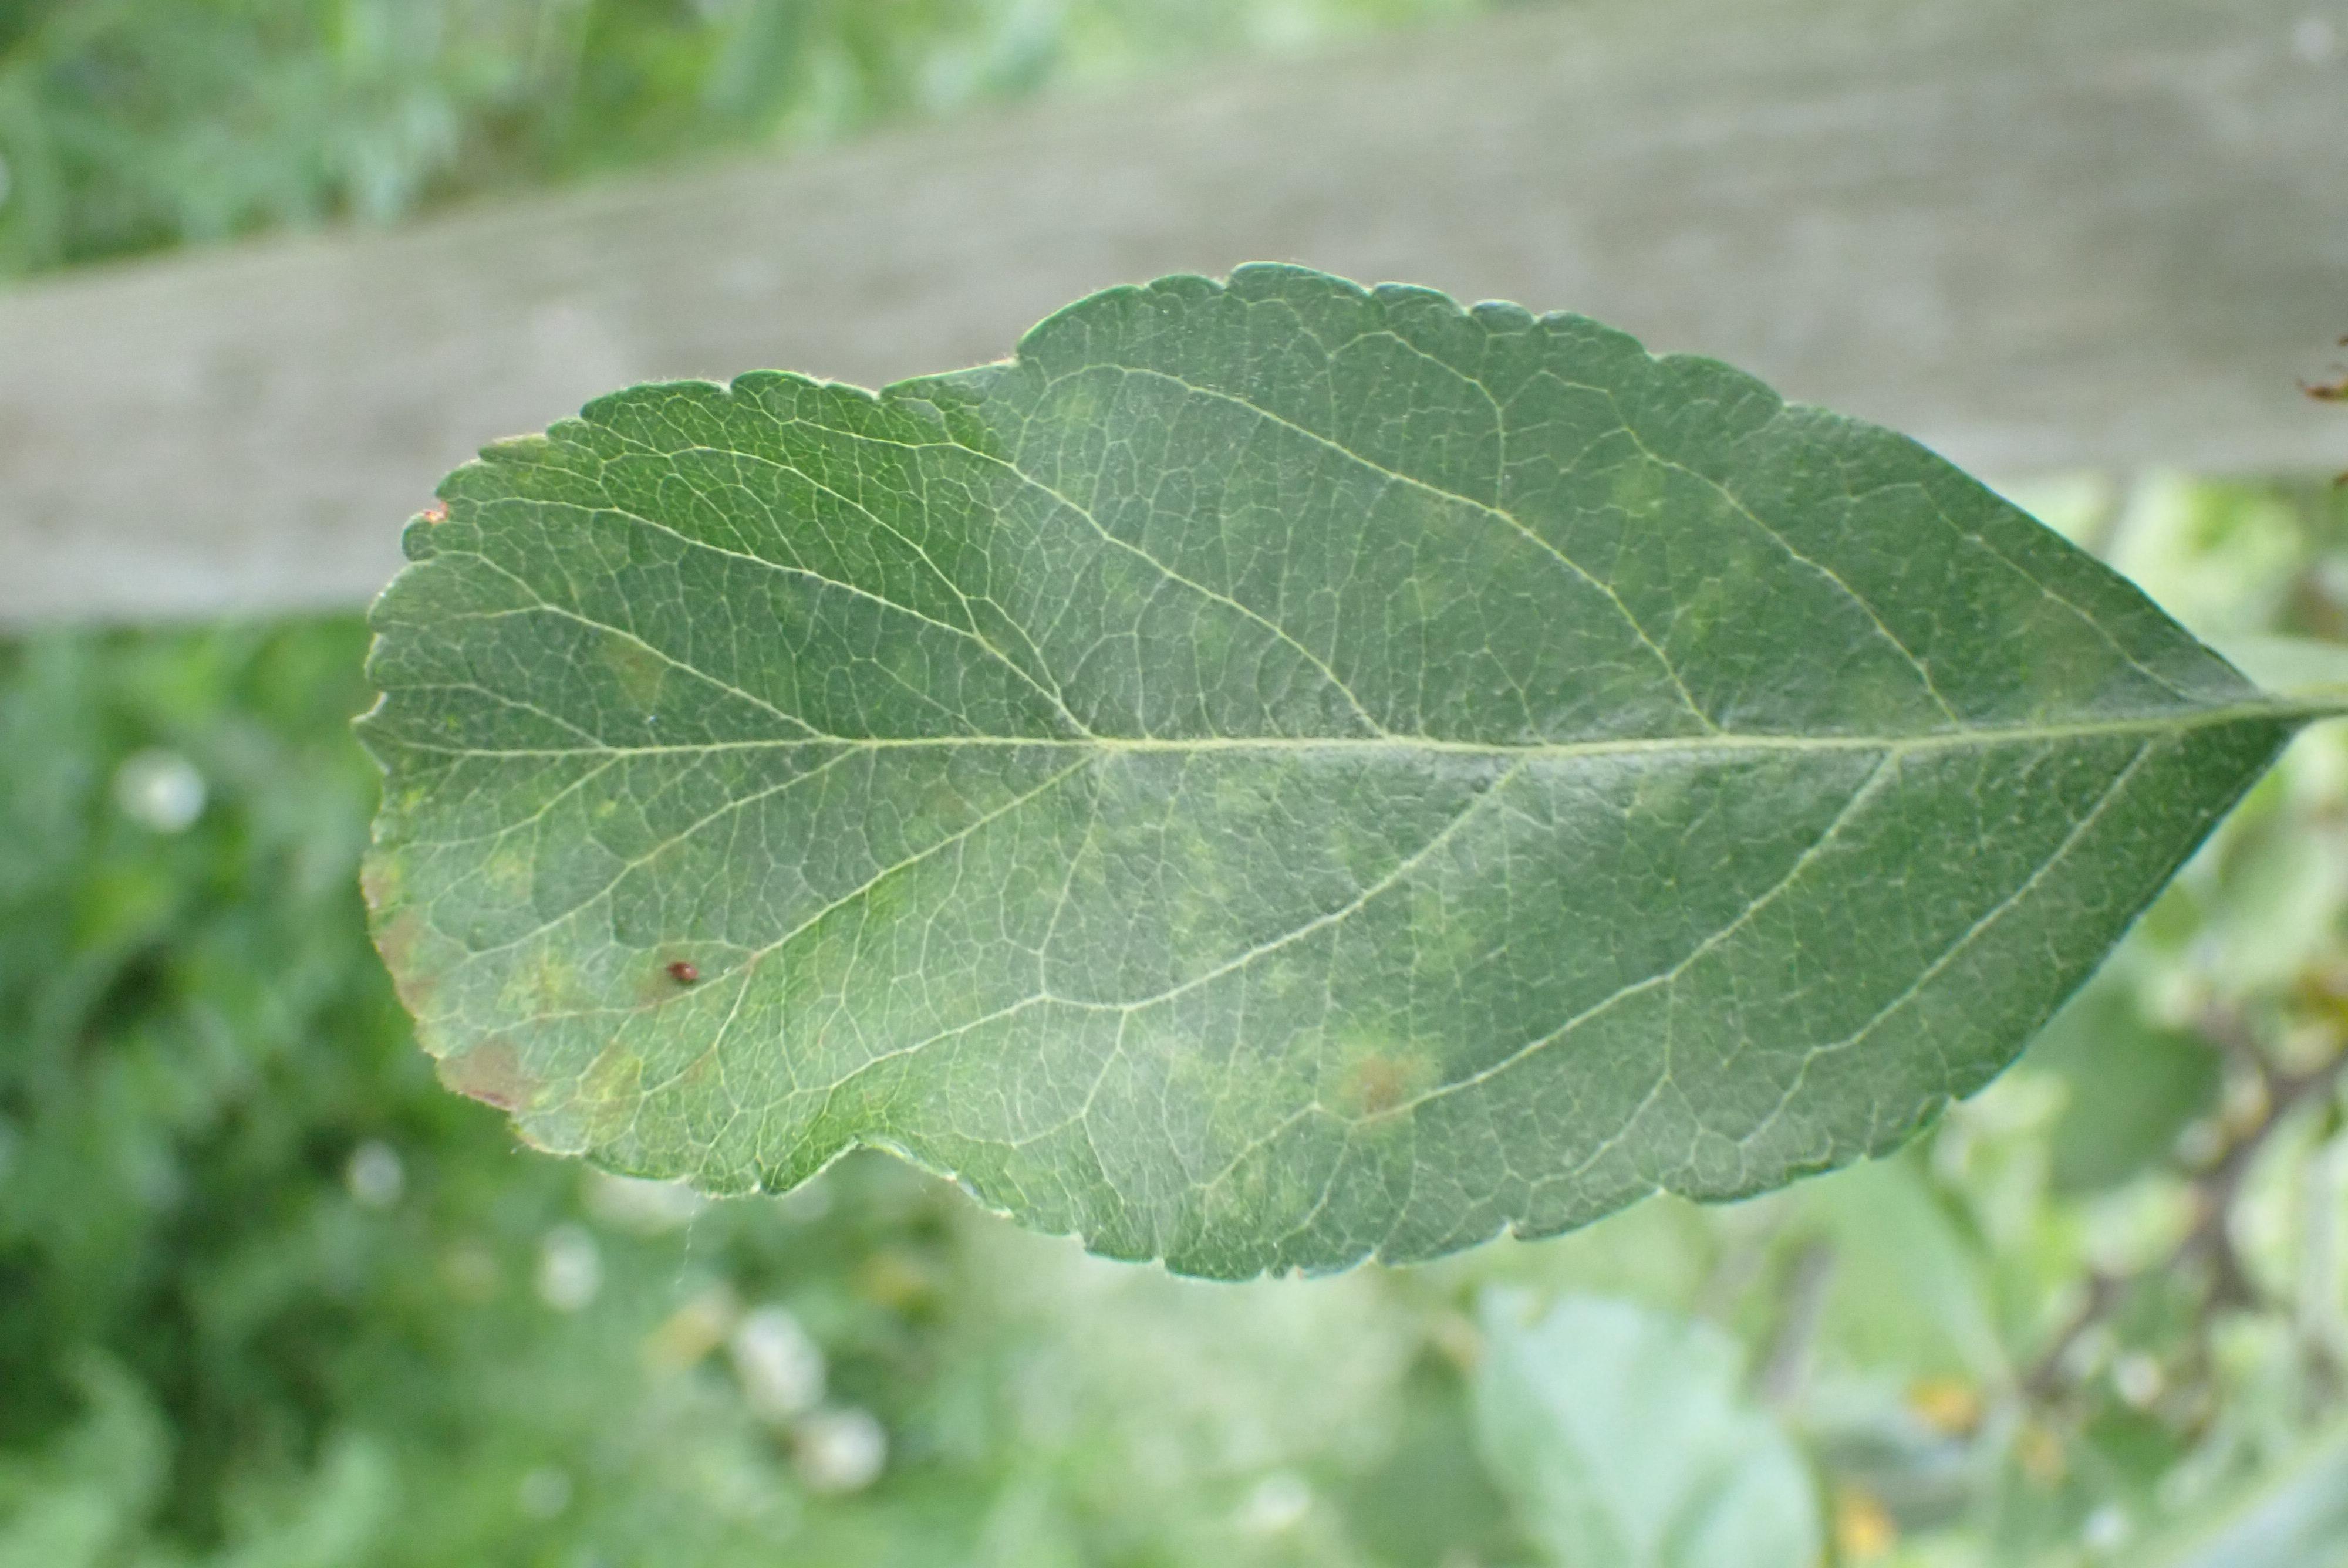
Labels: scab